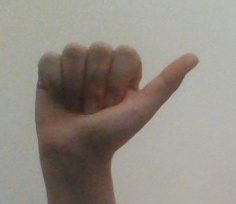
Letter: dhad